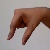
The image shows a hand gesture representing the letter 'Q' in Indian Sign Language.